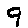
Label: 9